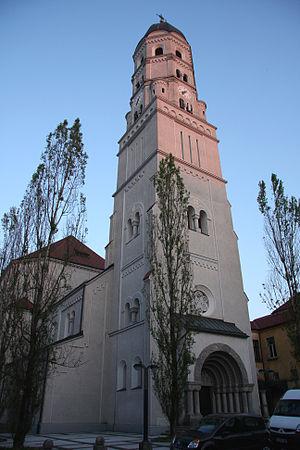
Voici la liste des plus hauts bâtiments de Slovénie, classés selon leur hauteur. Le plus grand édifice de Slovénie est actuellement le Palais de Cristal, situé dans la capitale Ljubljana, qui a une hauteur de 89 mètres et comporte 20 étages.